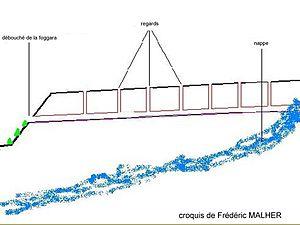
Foggara, coupe de principe.
Le Sahara est un vaste désert chaud situé dans la partie nord du continent africain. Il s'étend sur 5 000 km d'ouest en est, de l'océan Atlantique à la mer Rouge, et couvre plus de 8,5 millions de km², ce qui en fait la plus grande étendue de terre aride d'un seul tenant dans le monde.